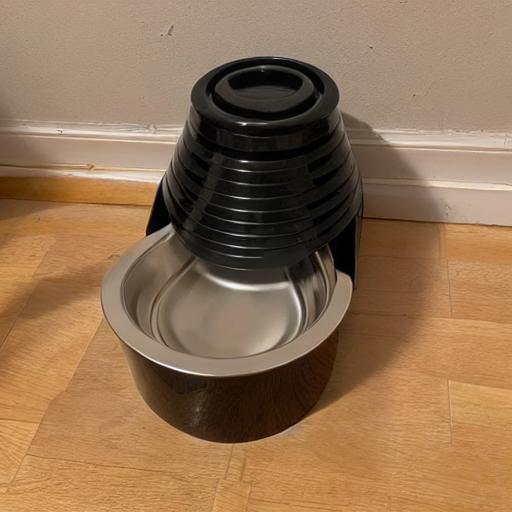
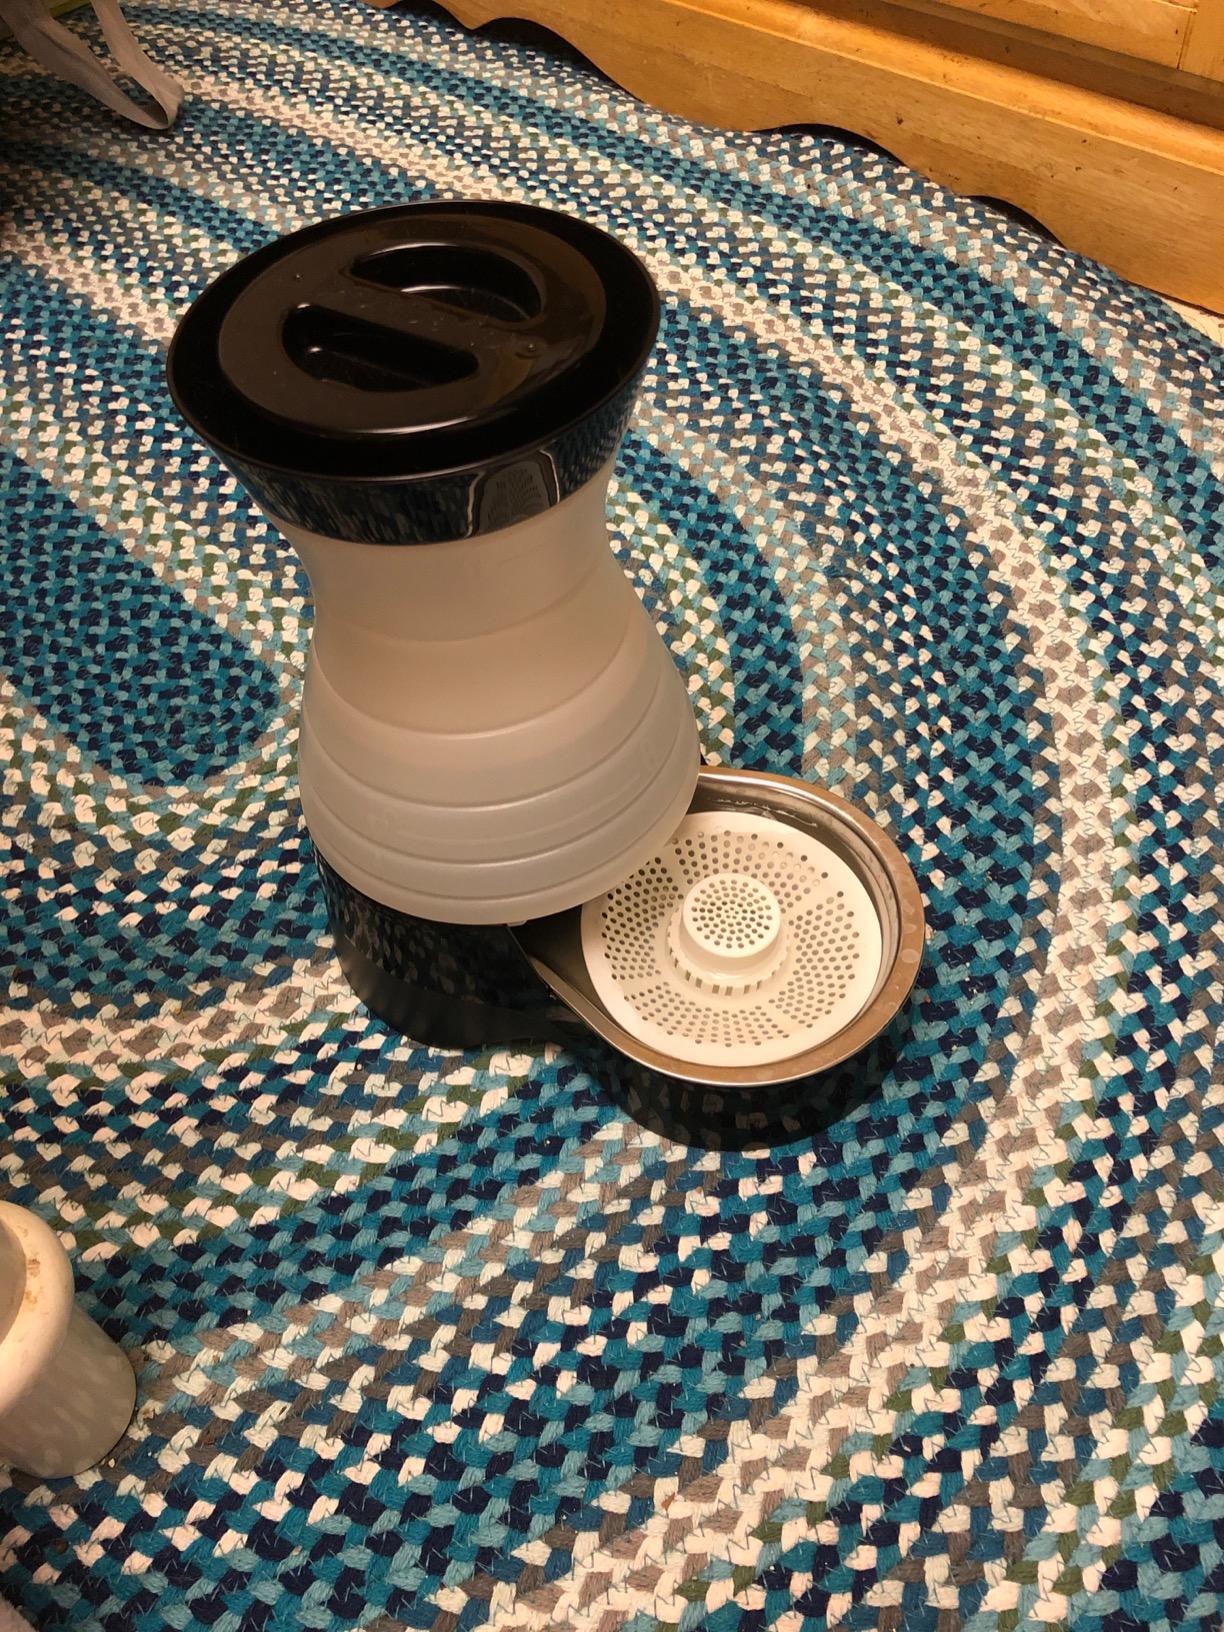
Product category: items_bowl
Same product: no